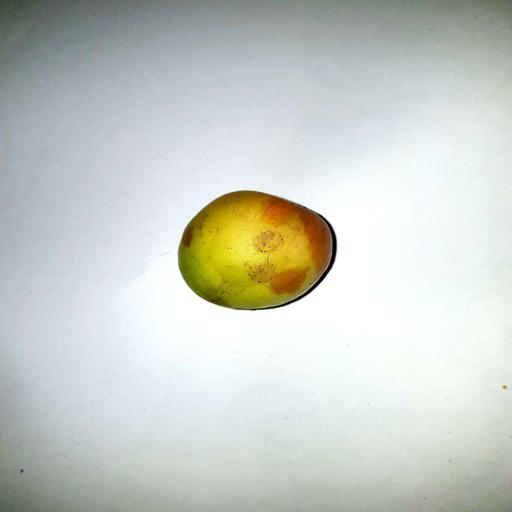
Label: bruised